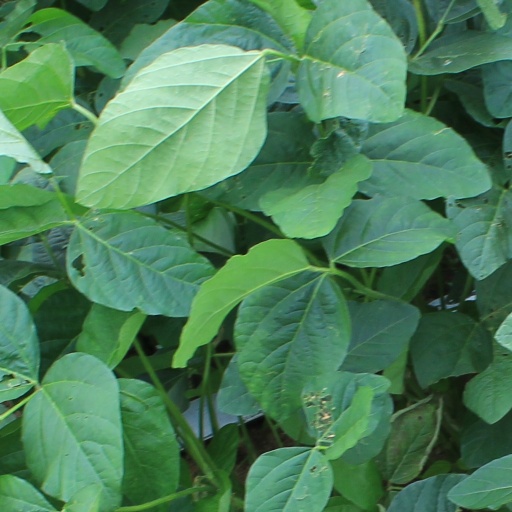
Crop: soybean